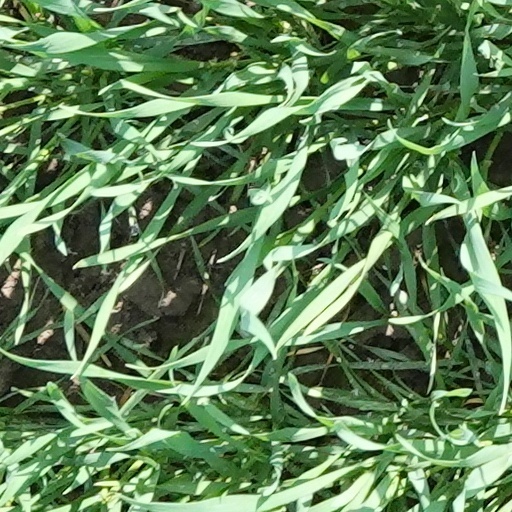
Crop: wheat